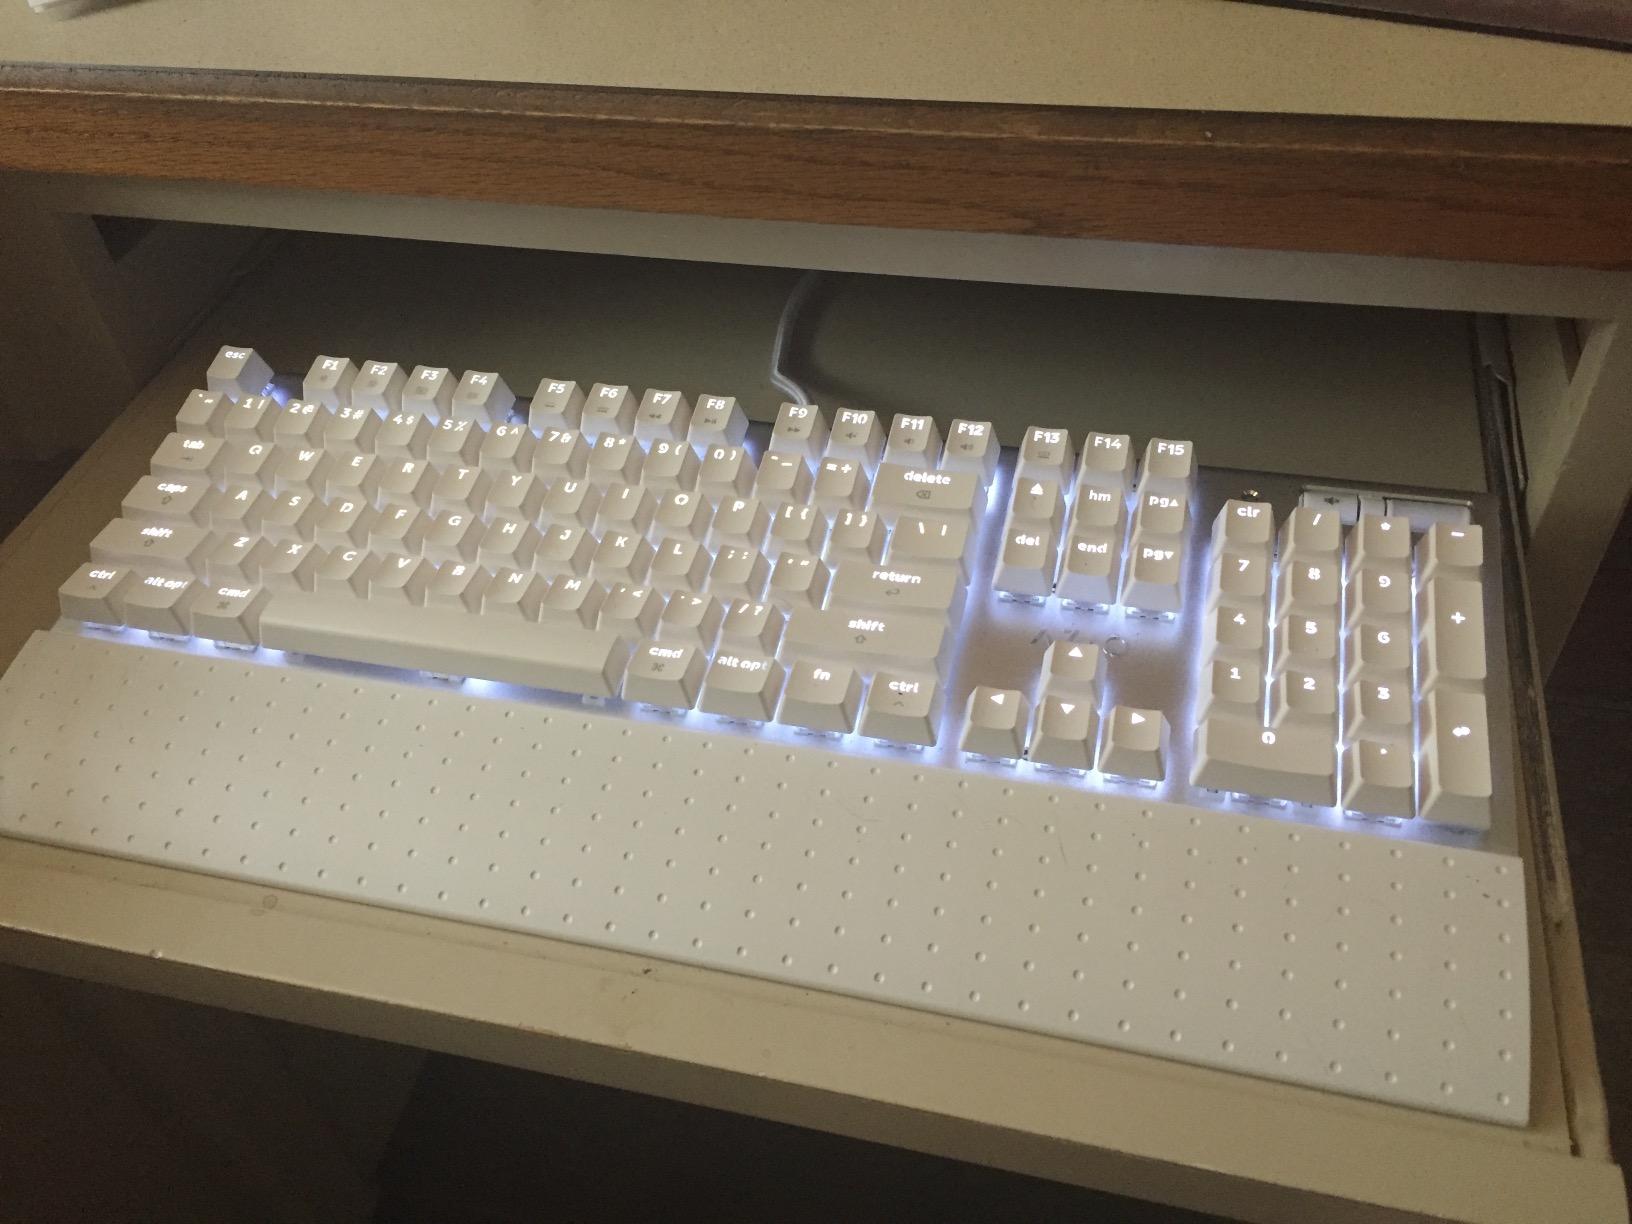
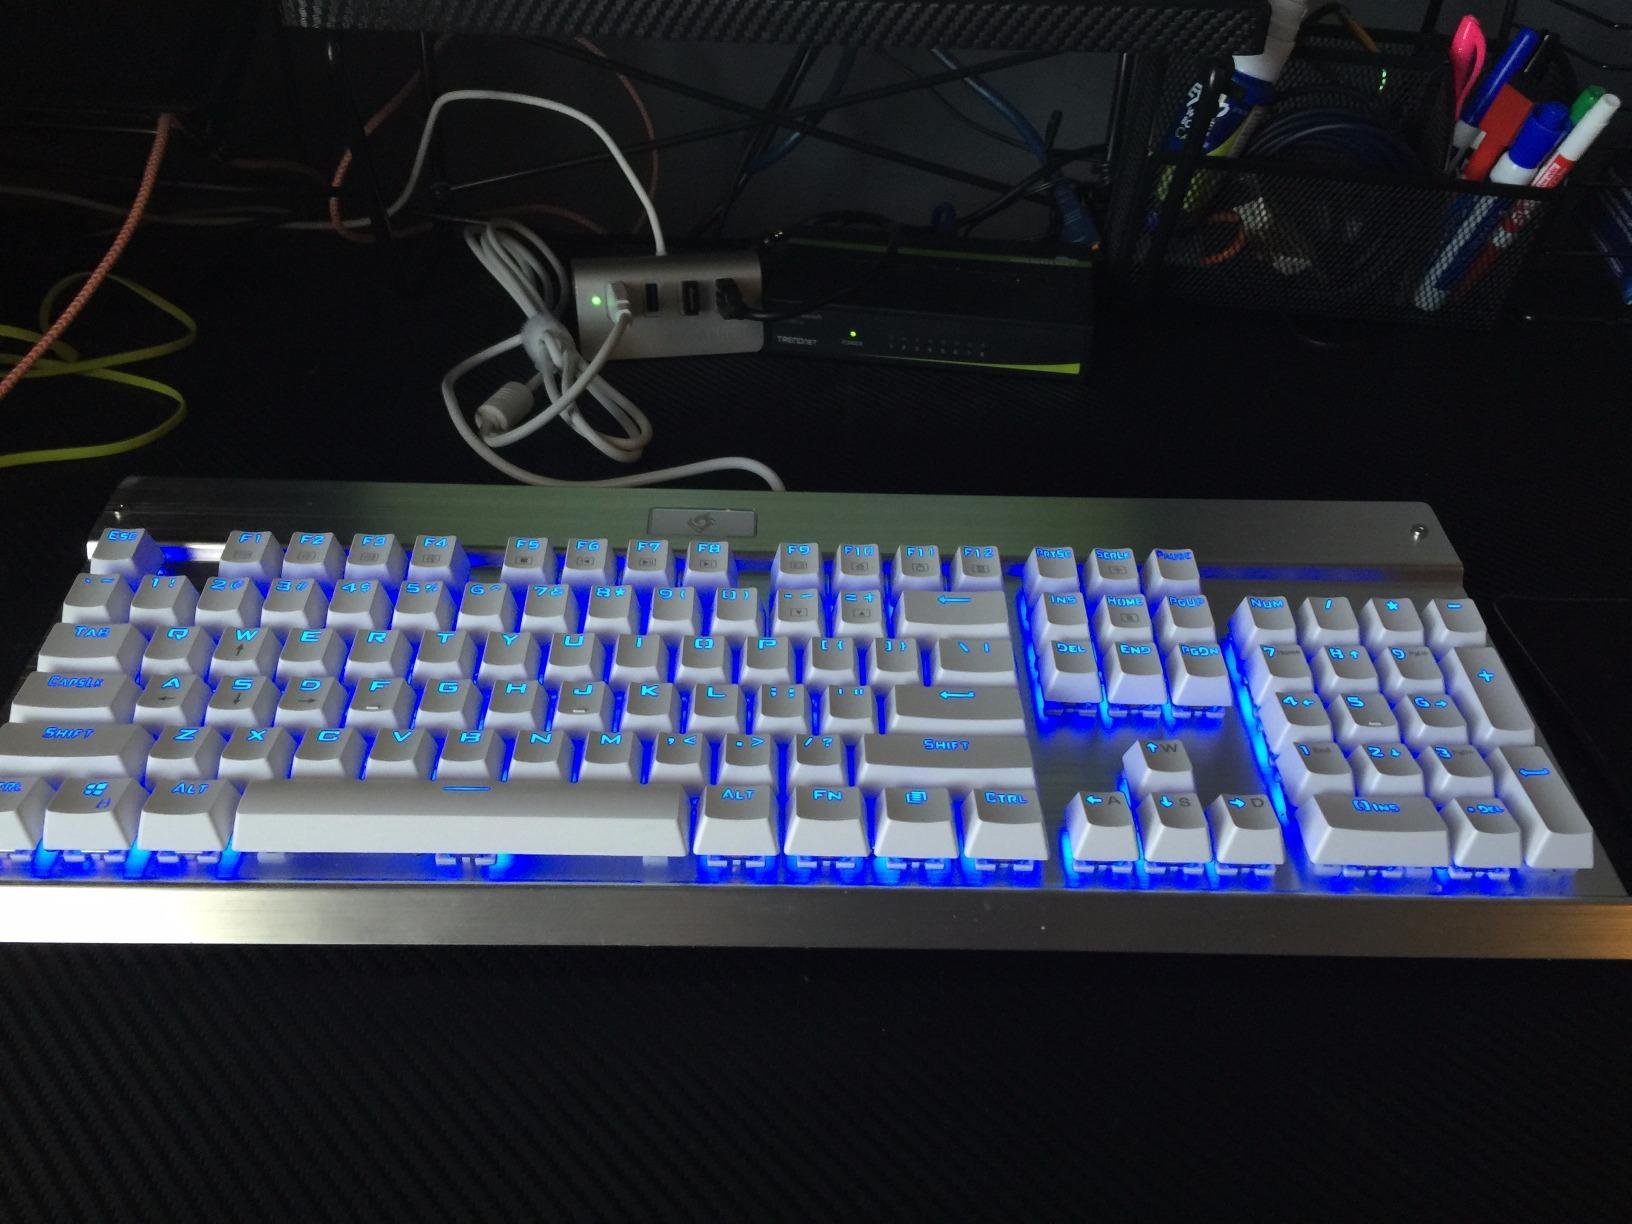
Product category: keyboard
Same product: no